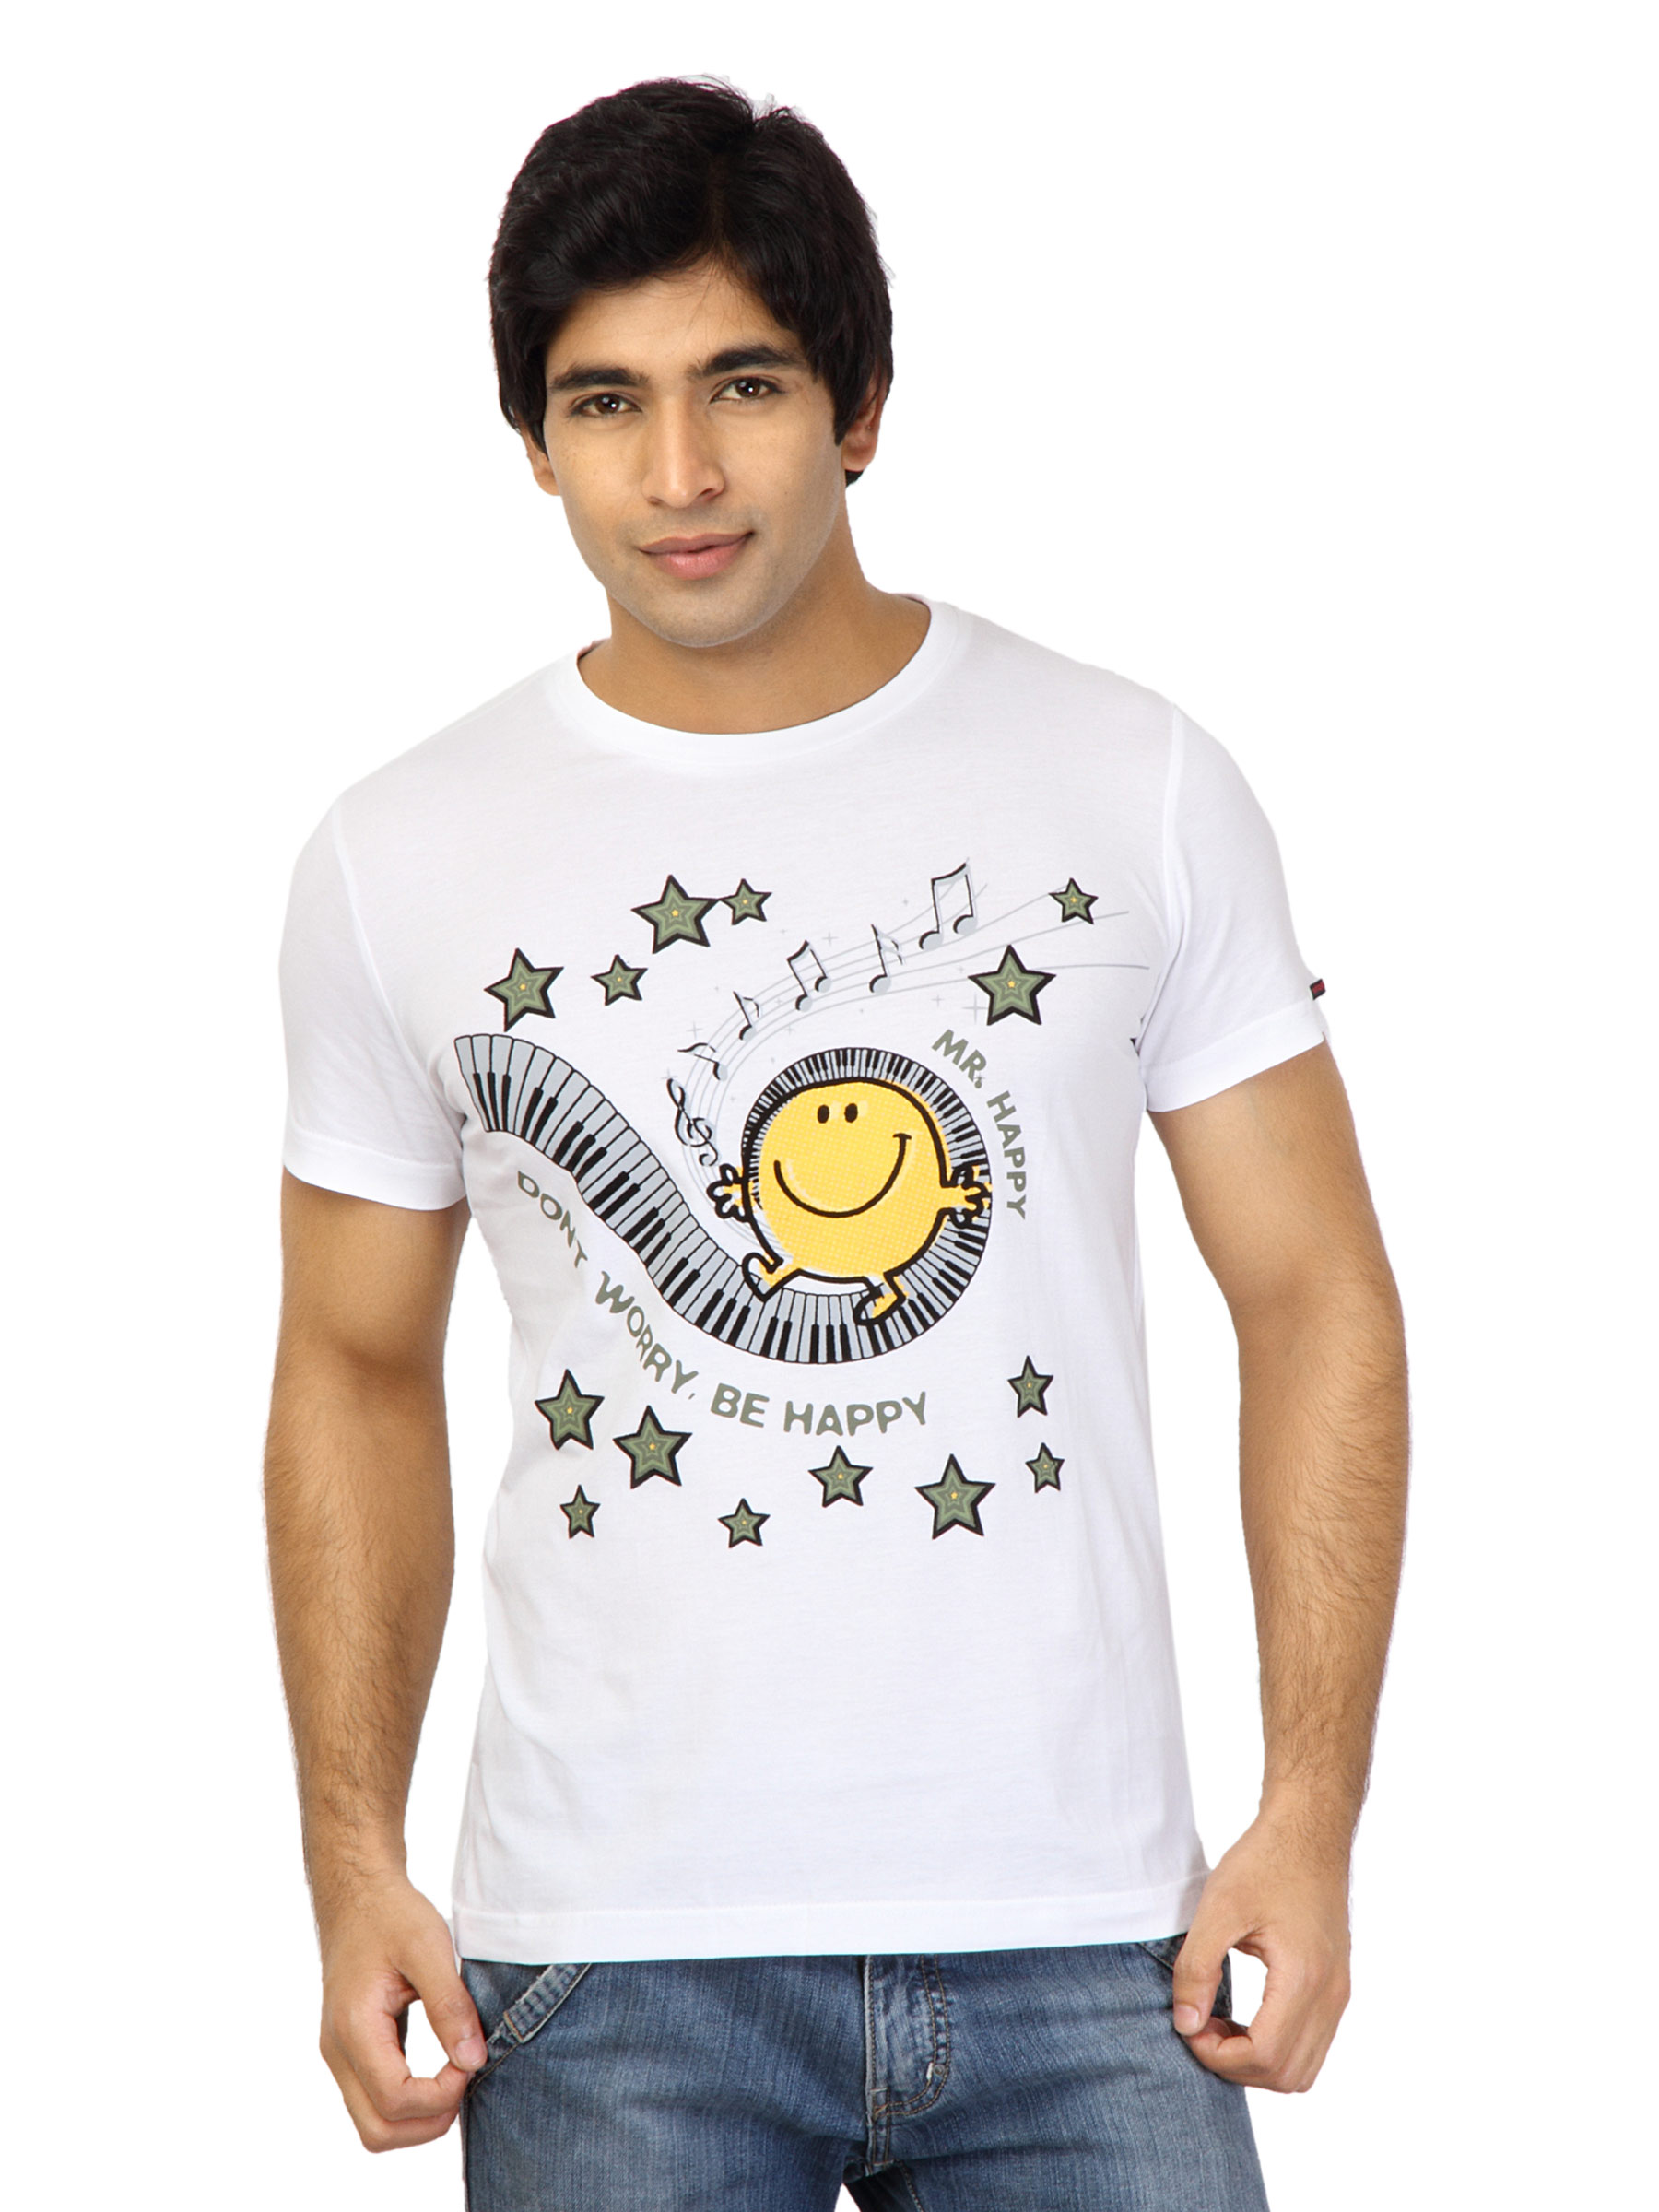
Mr. Men Men Be Happy White Tshirts
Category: Apparel / Topwear / Tshirts
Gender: Men
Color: White
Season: Fall 2011
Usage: Casual